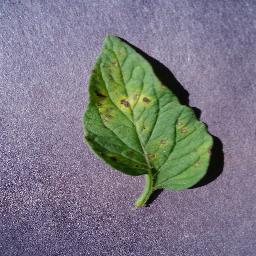
Label: Tomato___Septoria_leaf_spot